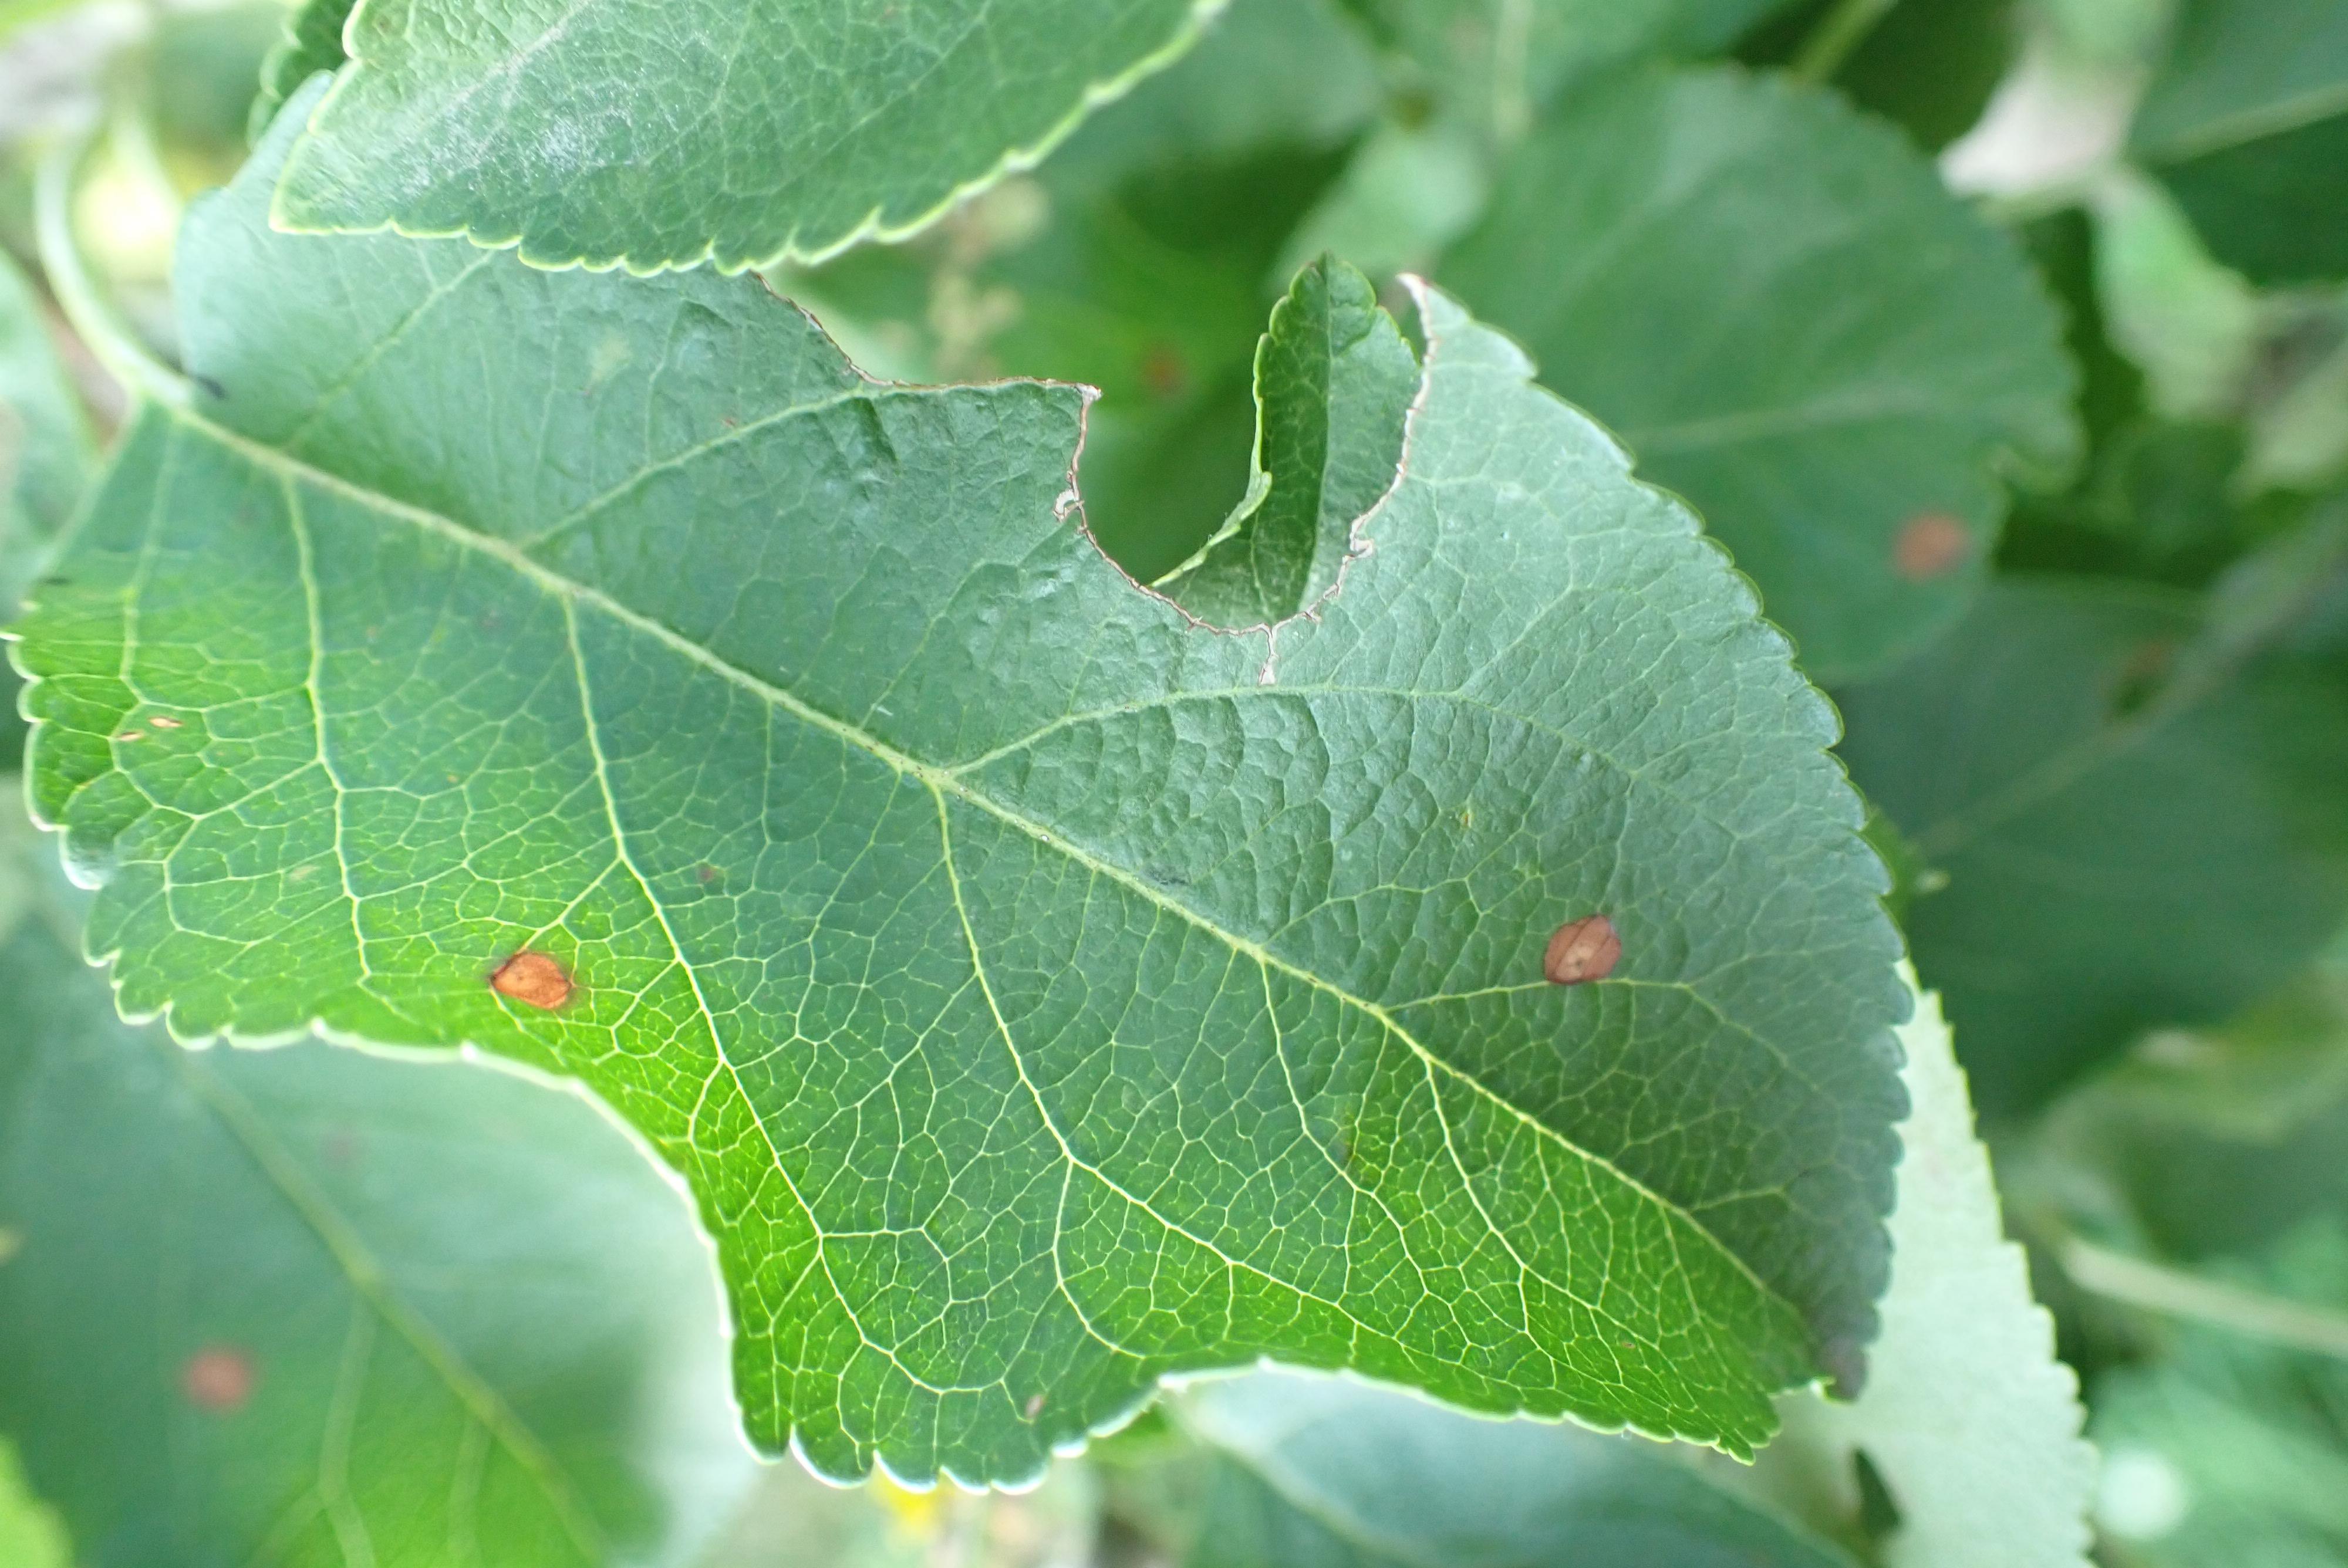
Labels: frog_eye_leaf_spot